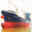
Label: ship